Louis-Nicolas Séjan

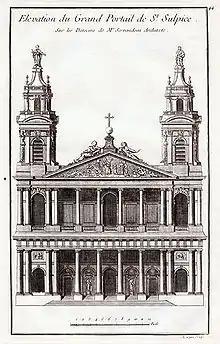
Façade of the Church of Saint-Sulpice in Paris.

The son of Nicolas Séjan, he succeeded him on the organ of the Church of Saint-Sulpice in Paris and that of the Hôtel des Invalides. When the Chapelle Royale was closed in 1830, he lost his position as organist. In 1848, his salary at Saint-Sulpice was so reduced that he was forced to resign. He left Paris in March 1848 and died shortly after at the age of 63.